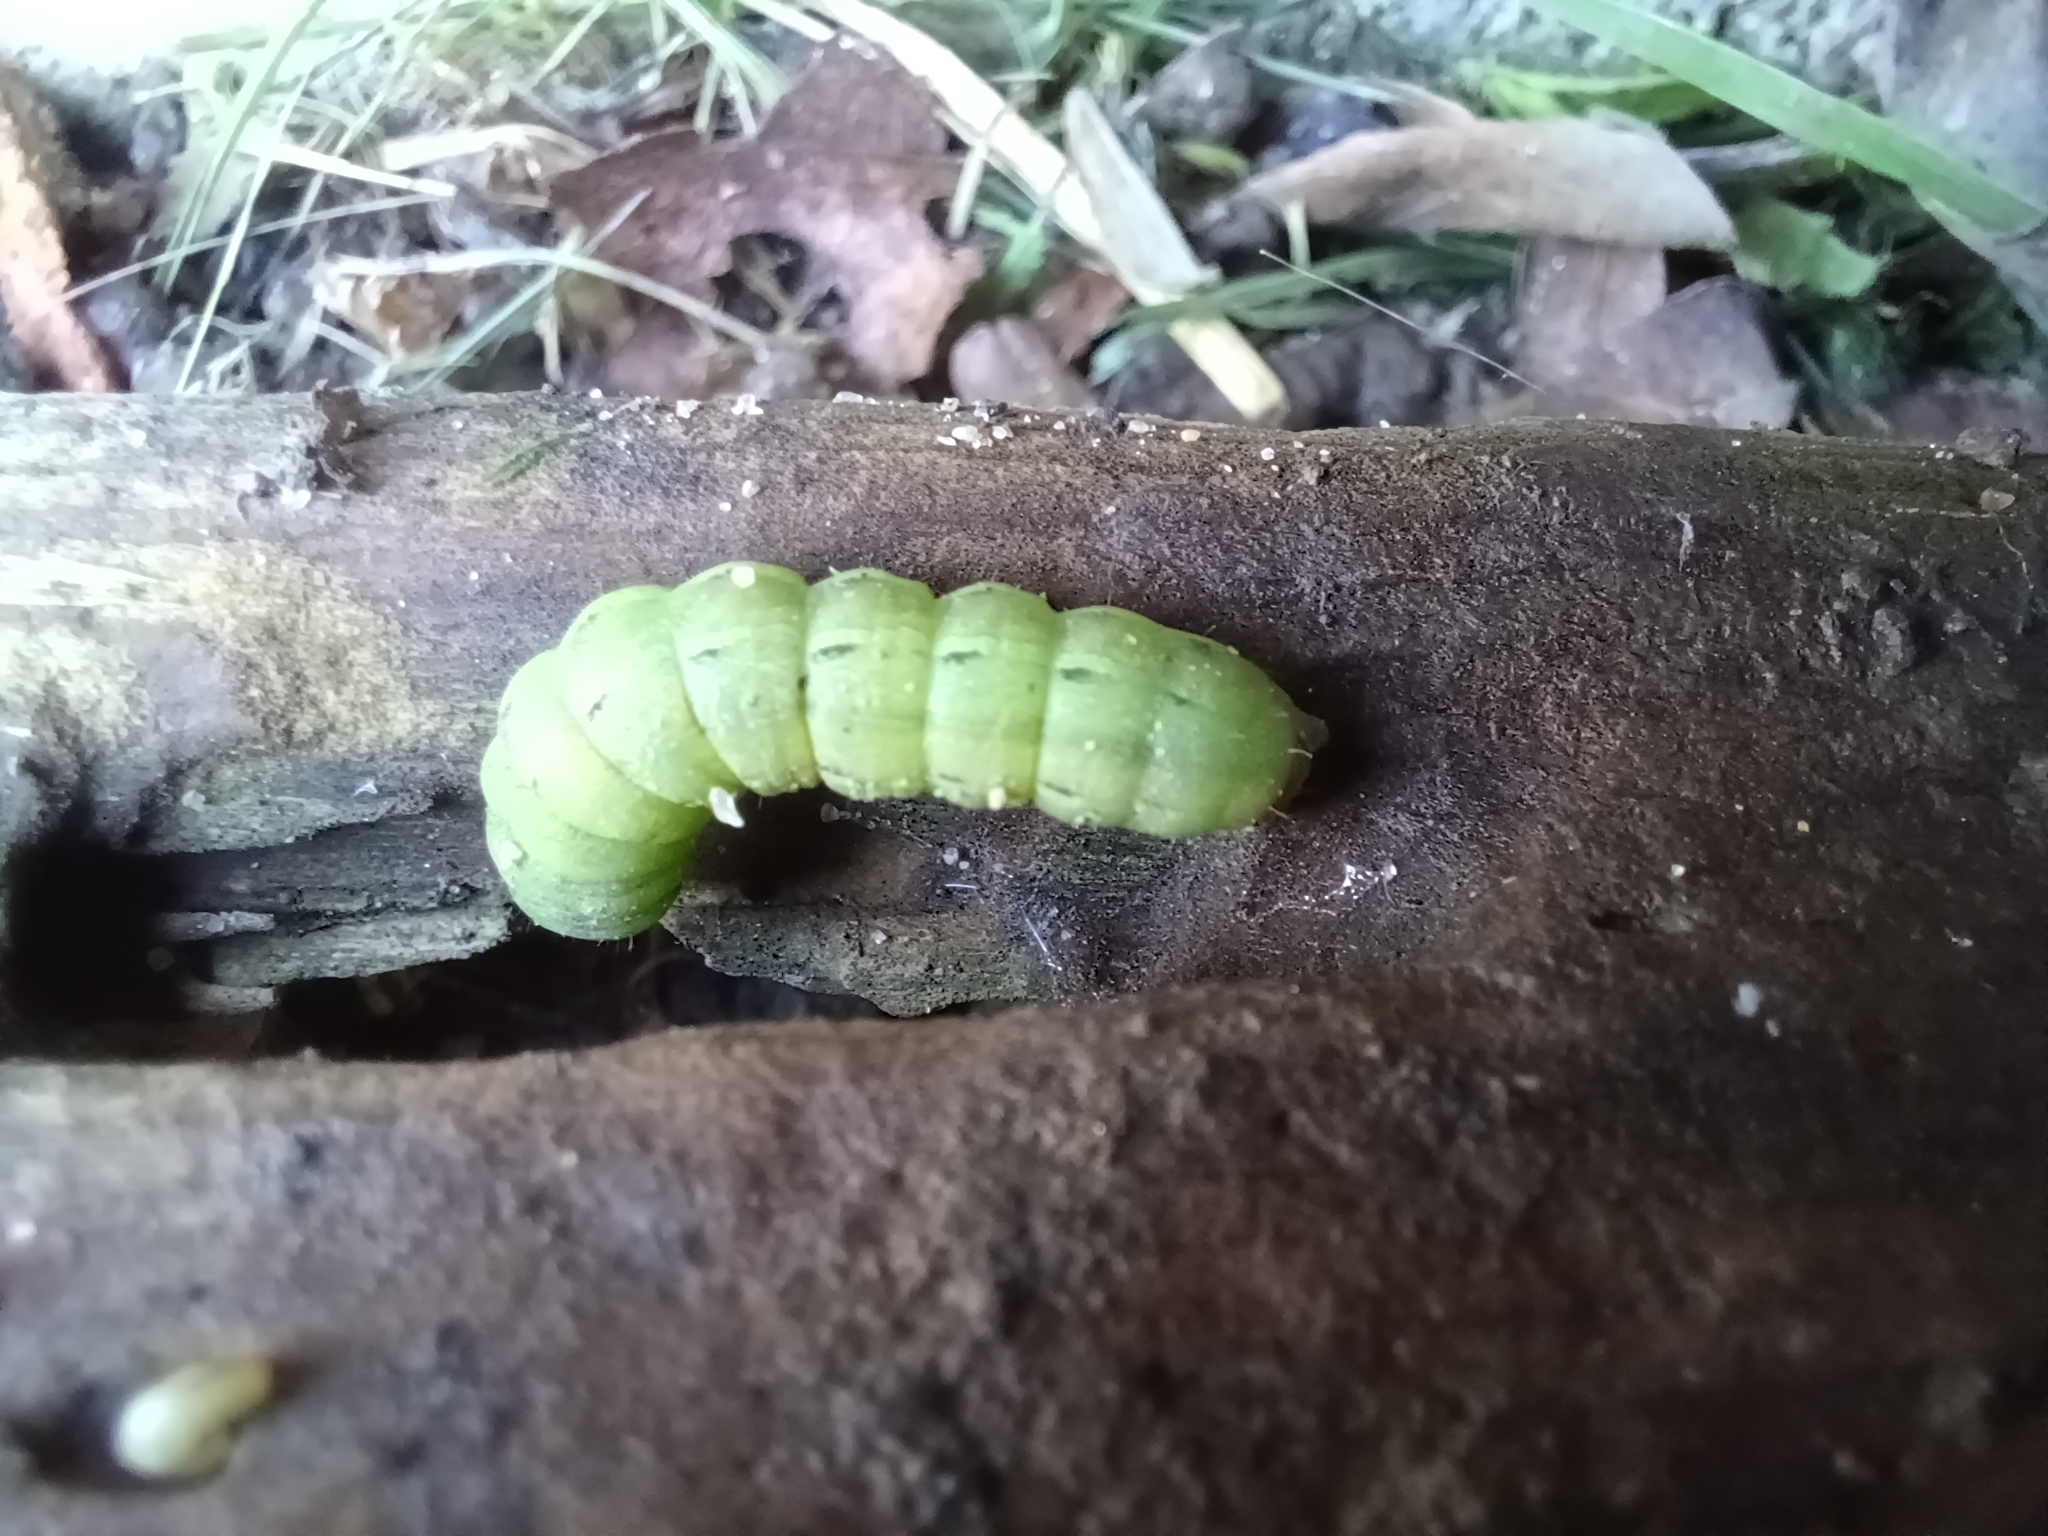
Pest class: cutworms